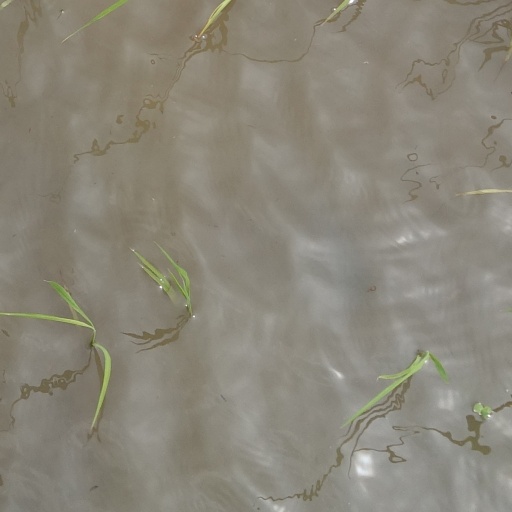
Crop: rice